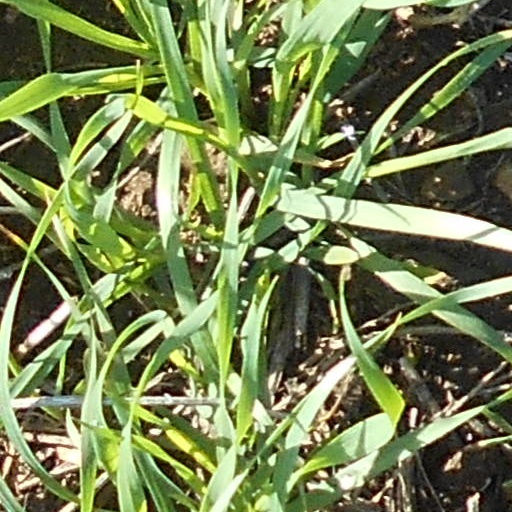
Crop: wheat